Nilaga
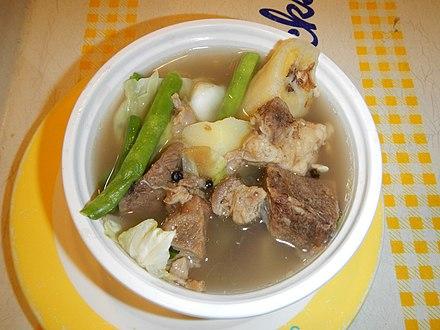
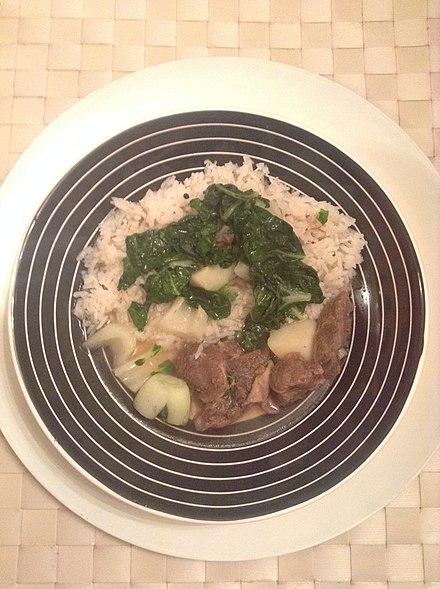
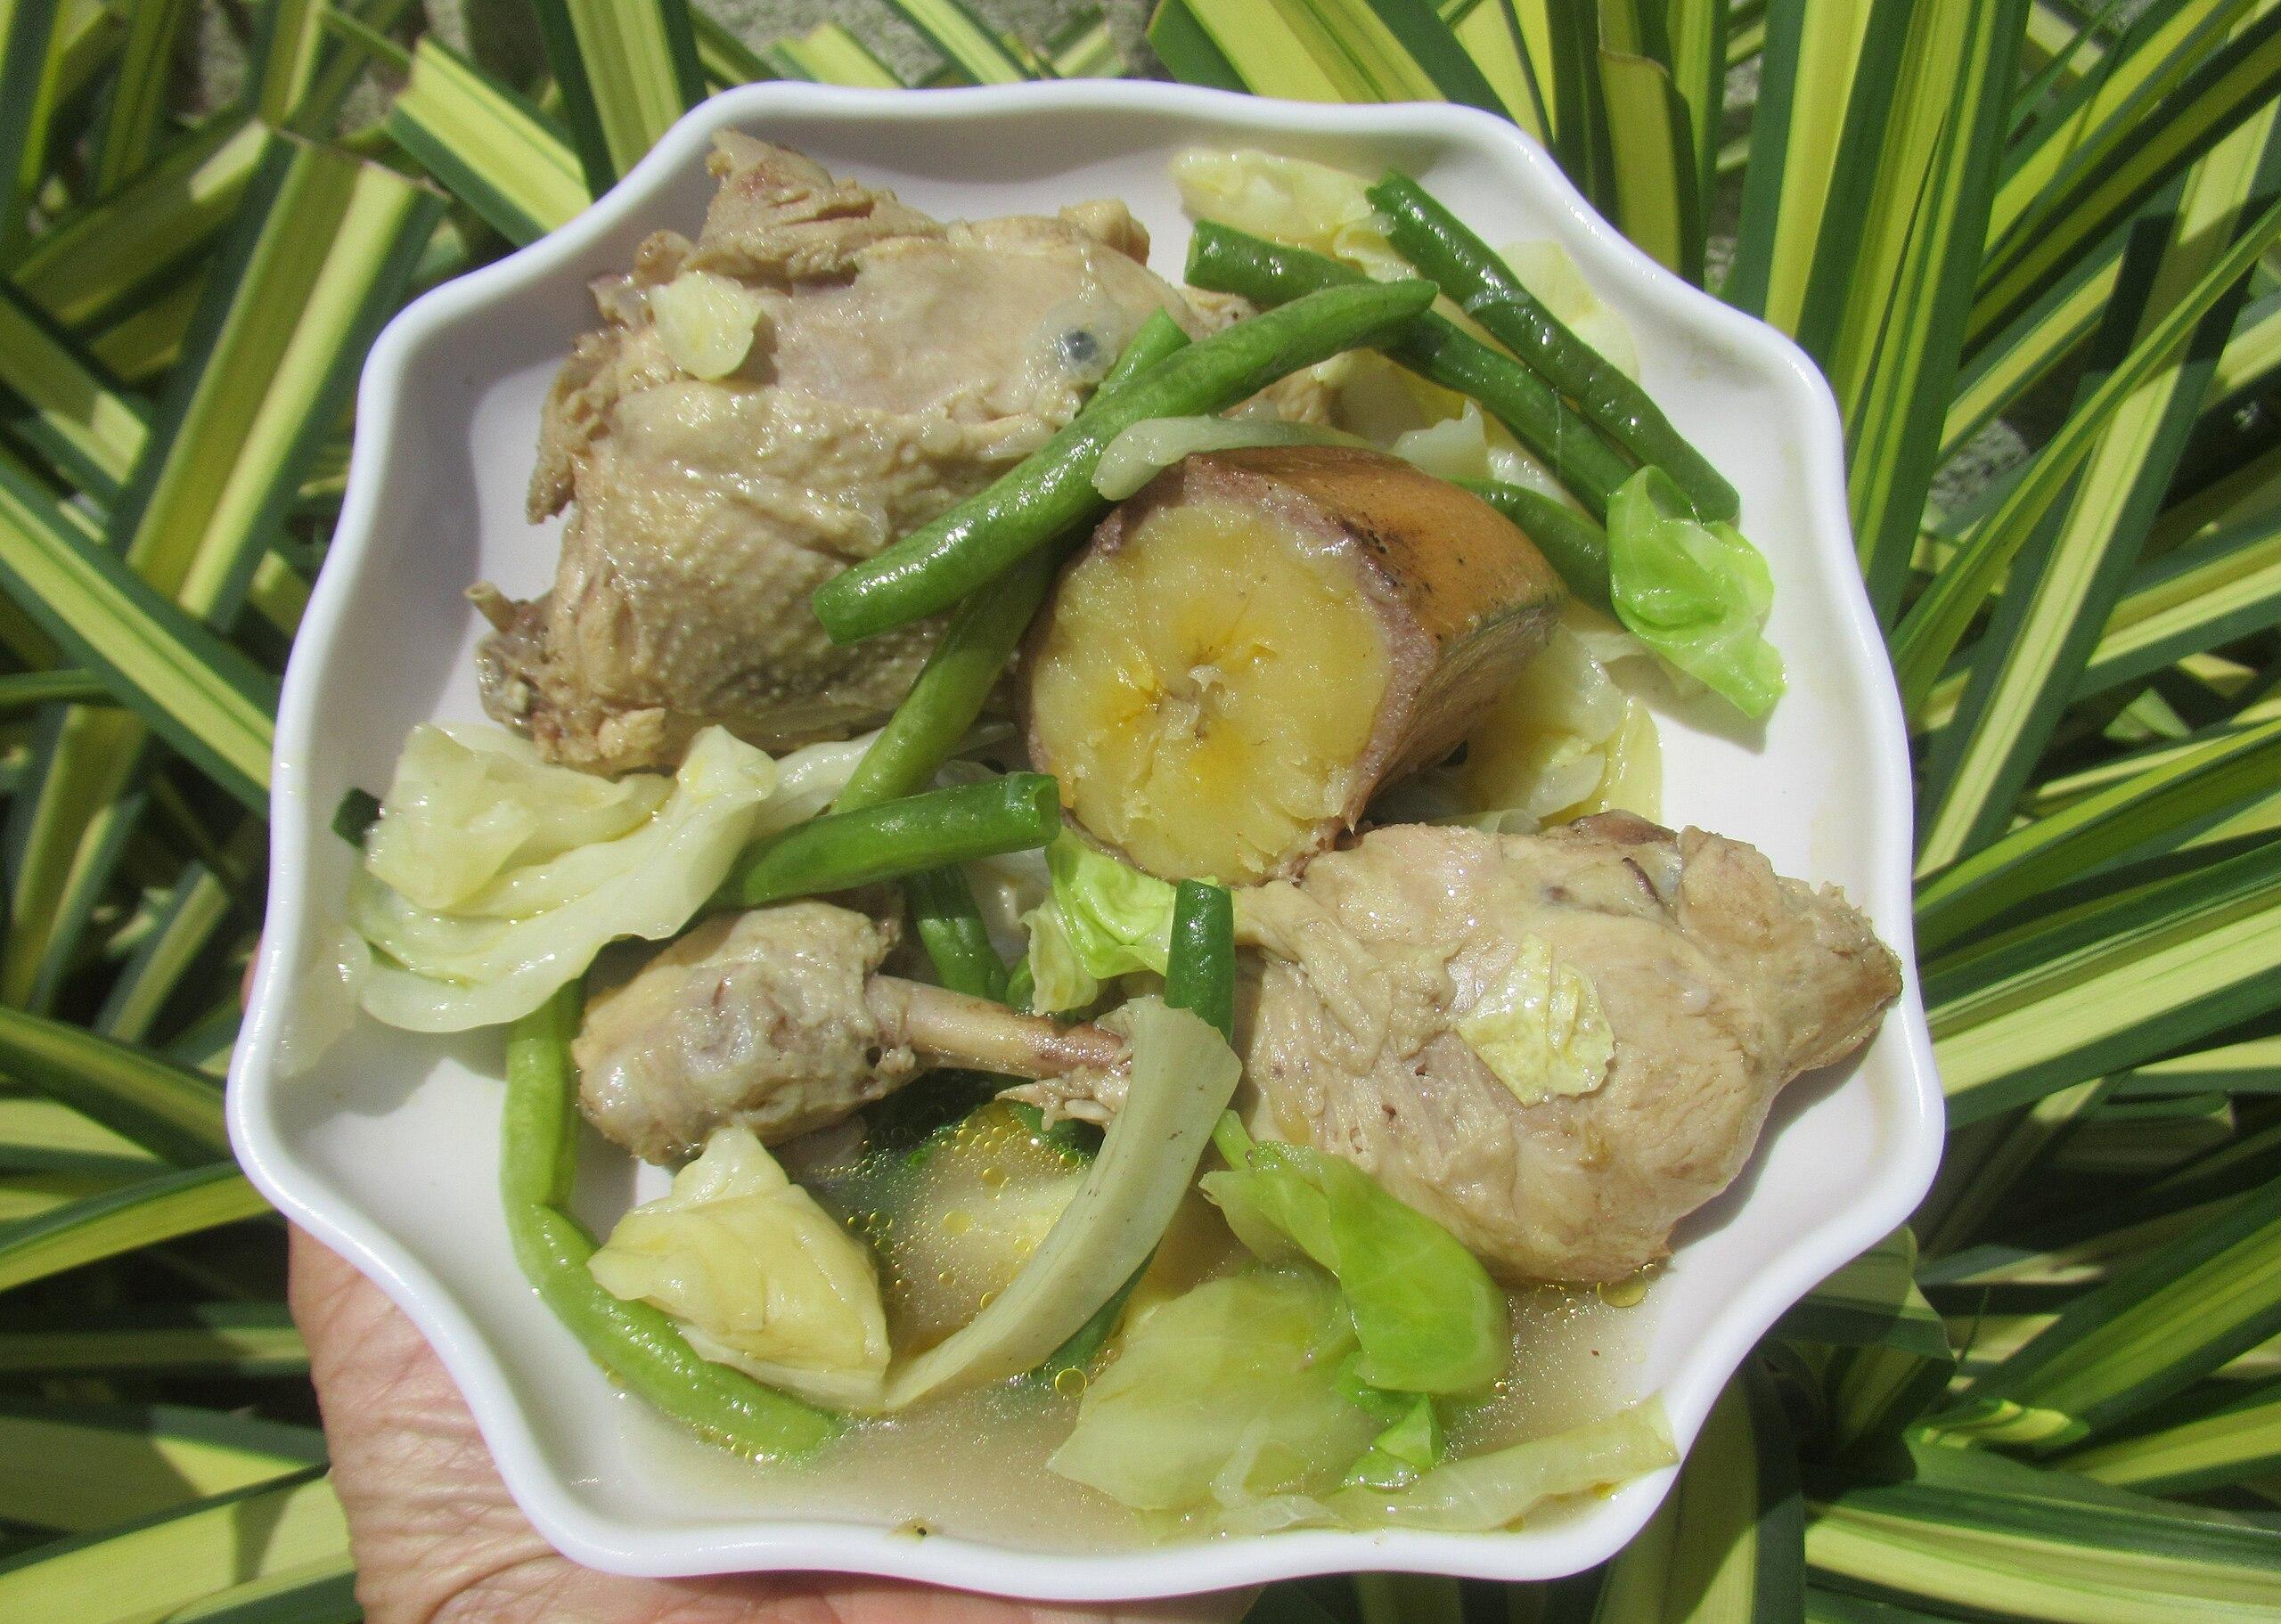
Also known as:
bcl - Central Bikol: Nilaga
jv - Javanese: Nilagà
tl - Tagalog: Nilaga
Category: stew, soup (meat stew, meat soup)
Cuisine: Filipino
Associated cuisines: Filipino
Area: Philippines
Countries: Philippines
Region: South Eastern Asia, , , ,
The dish is made of tender and fatty cuts of meat like sirloin, pork belly, ribs or brisket. These are boiled until fork-tender then spiced with onions, garlic, salt, whole black peppercorns, scallions, fish sauce, and sometimes lemongrass, ginger, star anise, or bay leaves.